Katherine Anne Porter

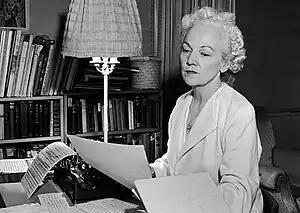
Porter in her writing room.

During the 1930s, 1940s and 1950s, Porter enjoyed a reputation as one of America's most distinguished writers, but her limited output and equally limited sales had her living on grants and advances for most of the era.